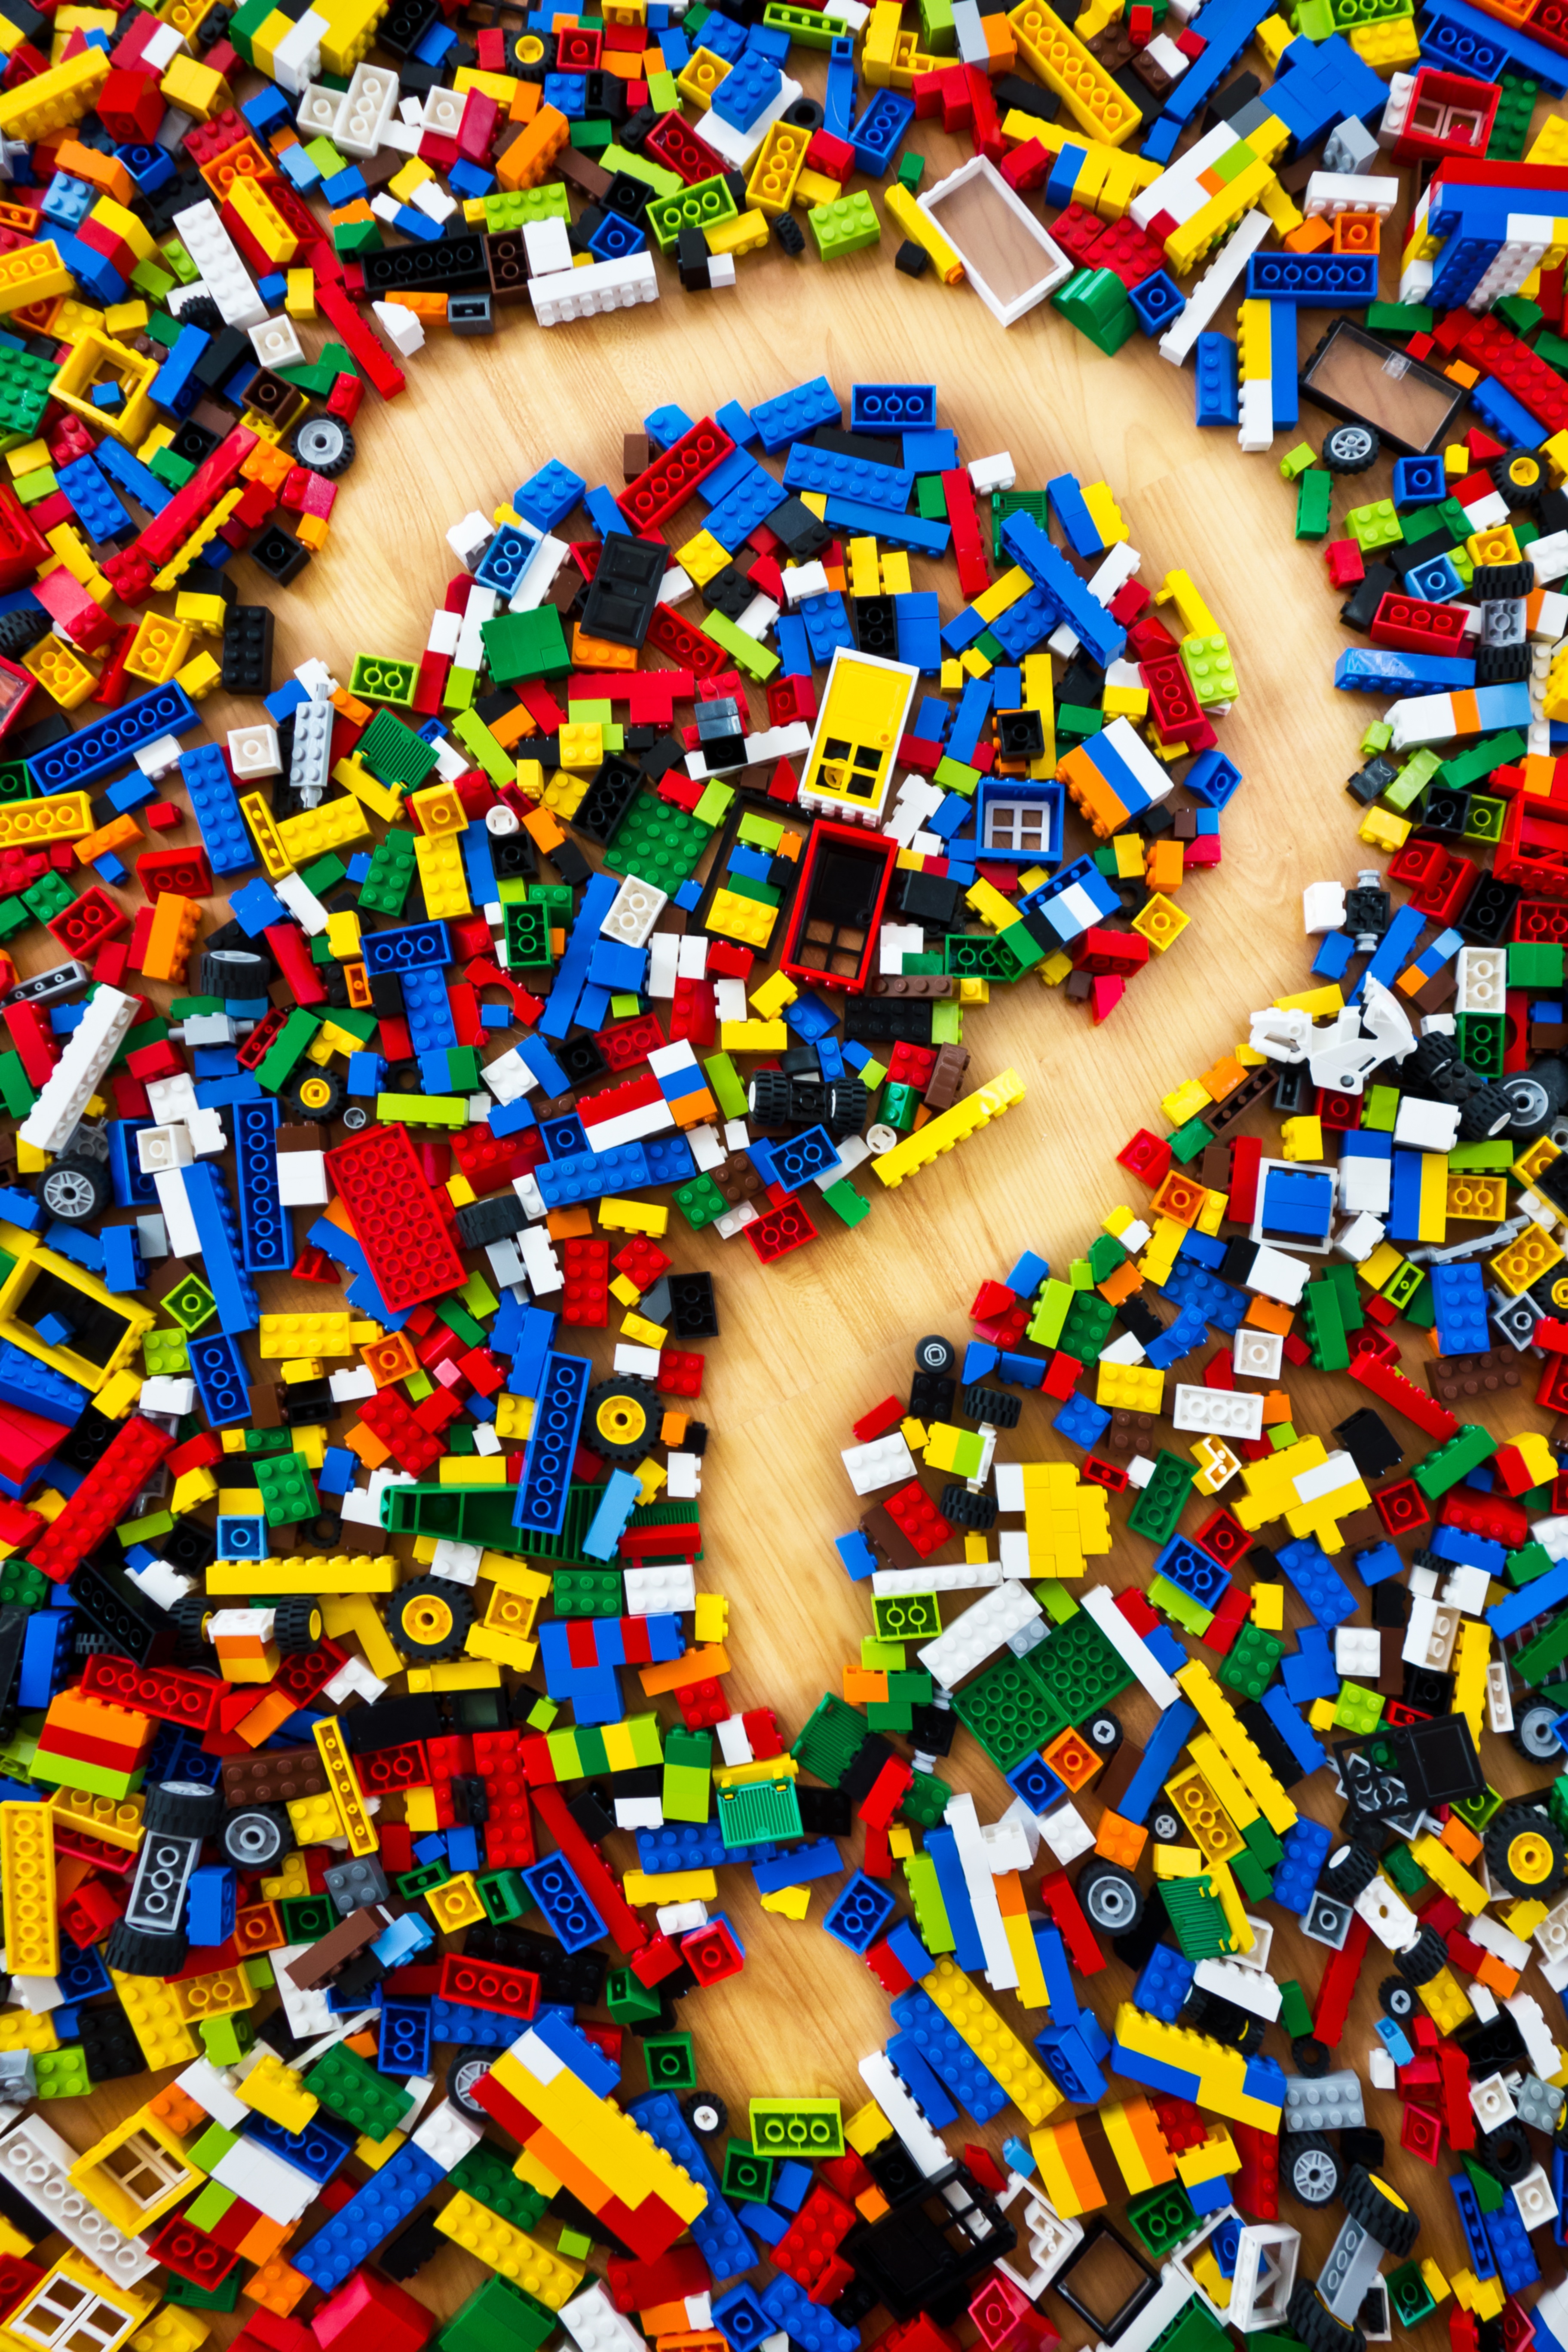
play, number, pattern, food, dessert, toy, circle, art, design, toys, lego, sprinkles, artfully, lego blocks, building blocks, question mark, mini world, psychedelic art, legosammlung, search game